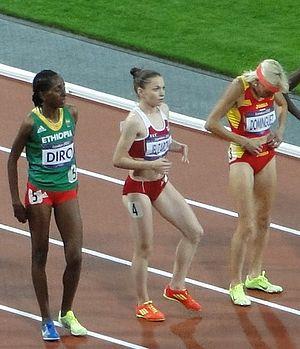
Etenesh Diro Neda est une athlète éthiopienne, spécialiste du 3 000 m steeple.